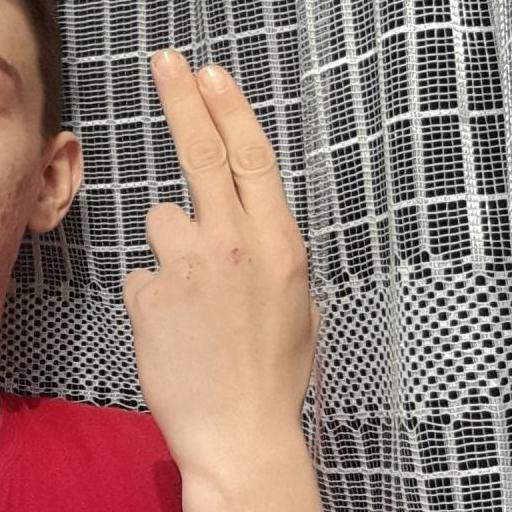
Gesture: two_up_inverted